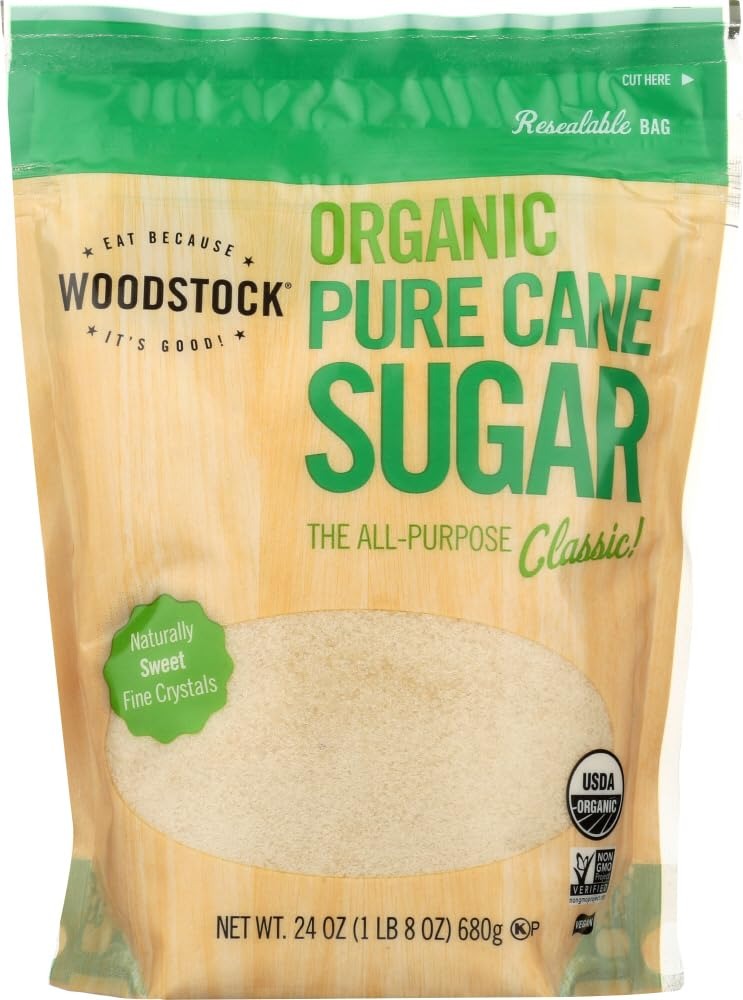
Item Name: Woodstock Farms Organic Pure Cane Granulated Sugar ( 12x24 OZ)
Product Description: Woodstock Organic Granulated Pure Cane Sugar - 24 oz
Value: 288.0
Unit: Fl Oz

Price: 43.67